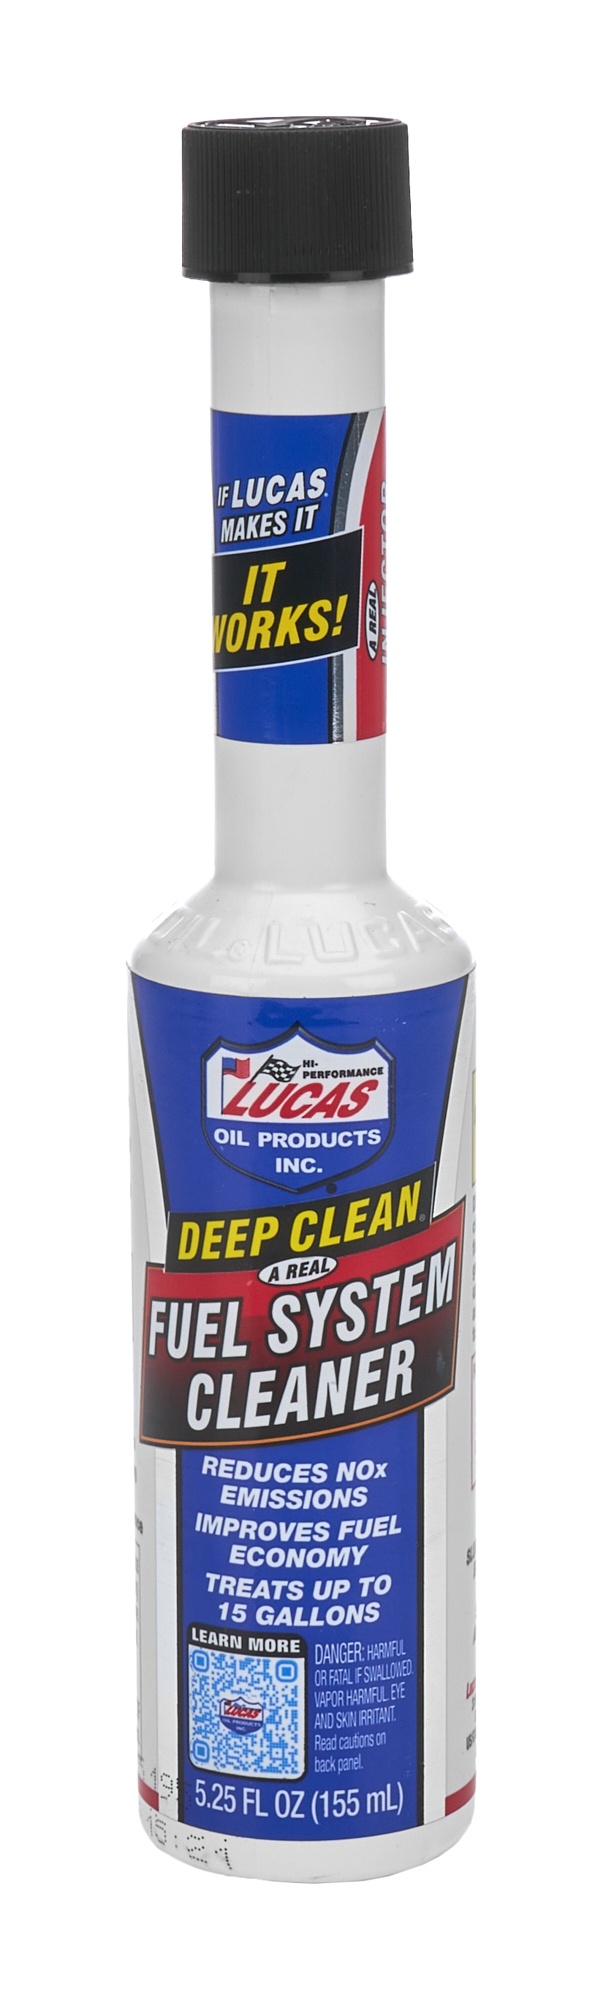
Deep Clean Fuel System Cleaner 5.25 Ounce
Fuel Additive - Deep Clean - Fuel System Cleaner - 5.25 oz Bottle - Gas - Each
Brand: LUCAS OIL
Category: Vehicles & Parts > Vehicle Parts & Accessories > Vehicle Maintenance, Care & Decor > Vehicle Fluids > Vehicle Fuel System Cleaners > Complete Fuel System Cleaners